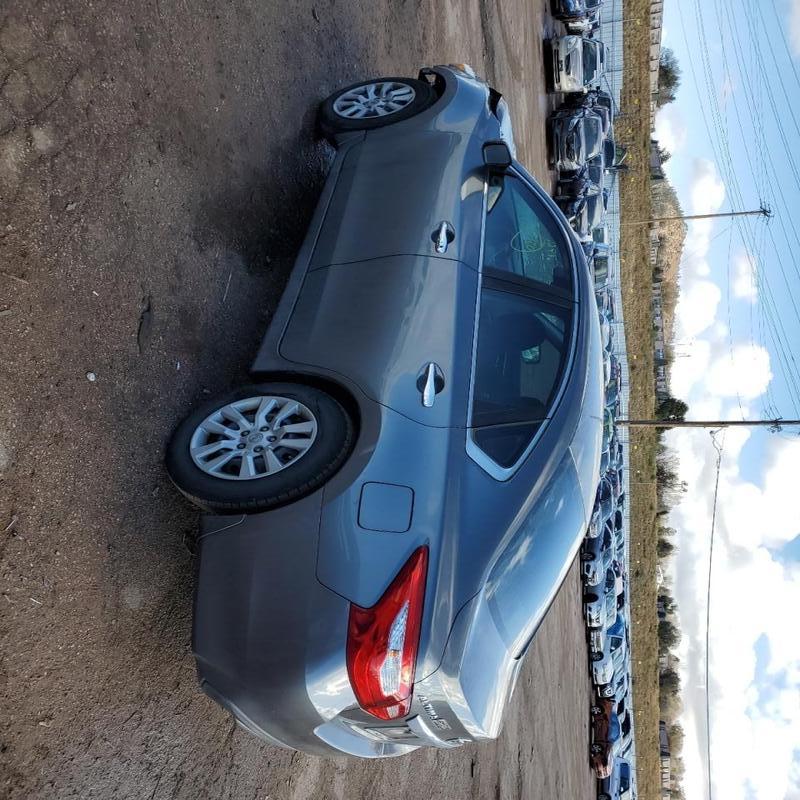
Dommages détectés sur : capot, aile avant gauche, malle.
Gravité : majeur